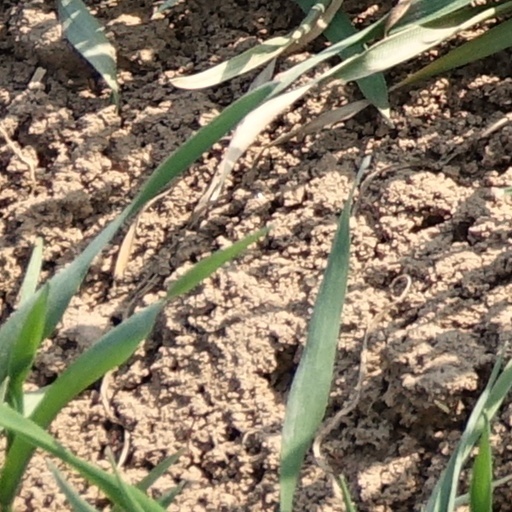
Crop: wheat